United Nations Security Council Resolution 1947

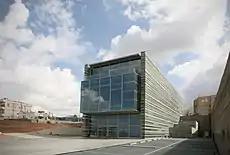
Peres Center for Peace in Tel Aviv

United Nations Security Council Resolution 1947, adopted unanimously on October 29, 2010, after recalling Resolution 1645 (2005), the Council reaffirmed the role of the United Nations Peacebuilding Commission within the organisation.